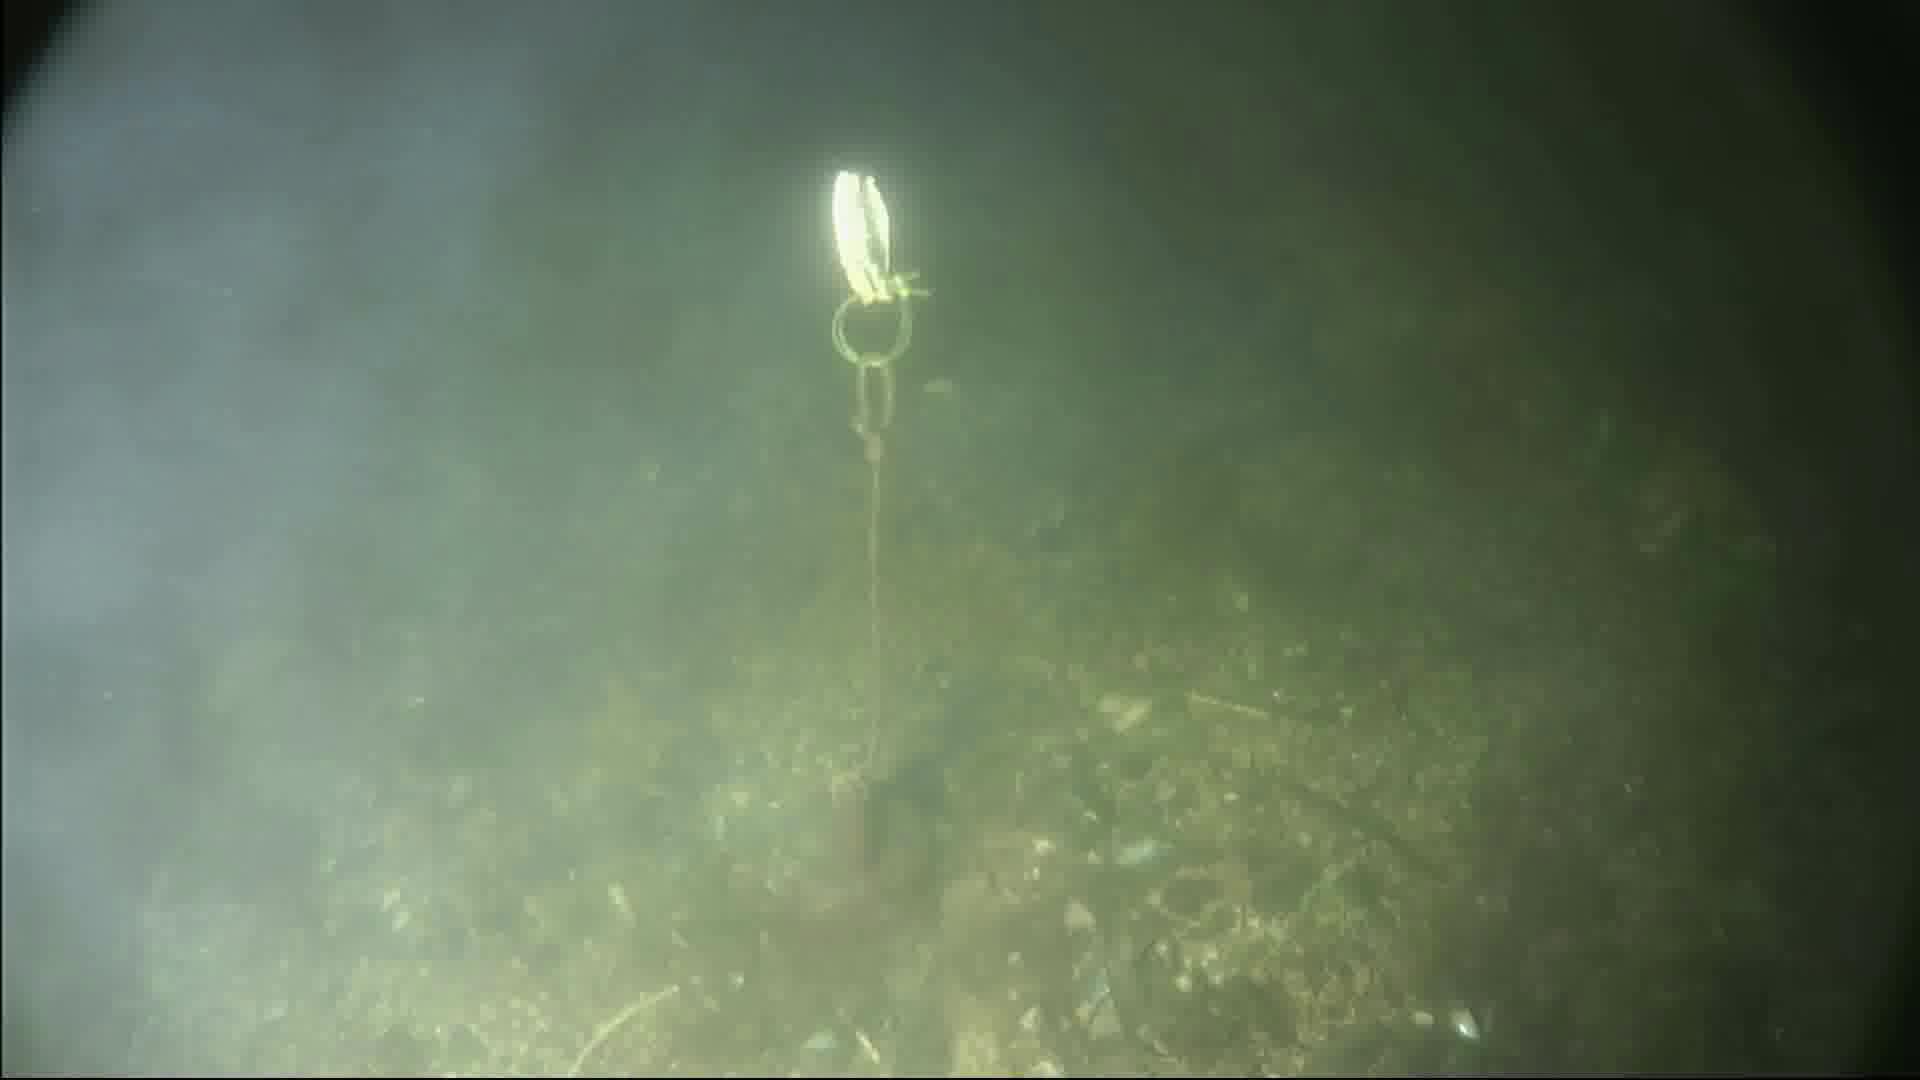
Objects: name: crab